Dragon Ball Z: Bardock – The Father of Goku

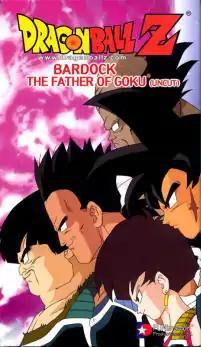
Region 1 VHS Cover

Dragon Ball Z: Bardock – The Father of Goku is the first television special of the "Dragon Ball Z" anime series, which is based on the "Dragon Ball" manga by Akira Toriyama. It was broadcast on Fuji Television on October 17, 1990, in-between episodes 63 and 64. Serving as a prequel to the entire series, the special takes place twelve years before the events of "Dragon Ball", and depicts the final days of the Saiyan planet Vegeta before its destruction at the hands of Frieza, told from the perspective of Goku's biological father Bardock, who attempts to avert this from happening and save his race from genocide.